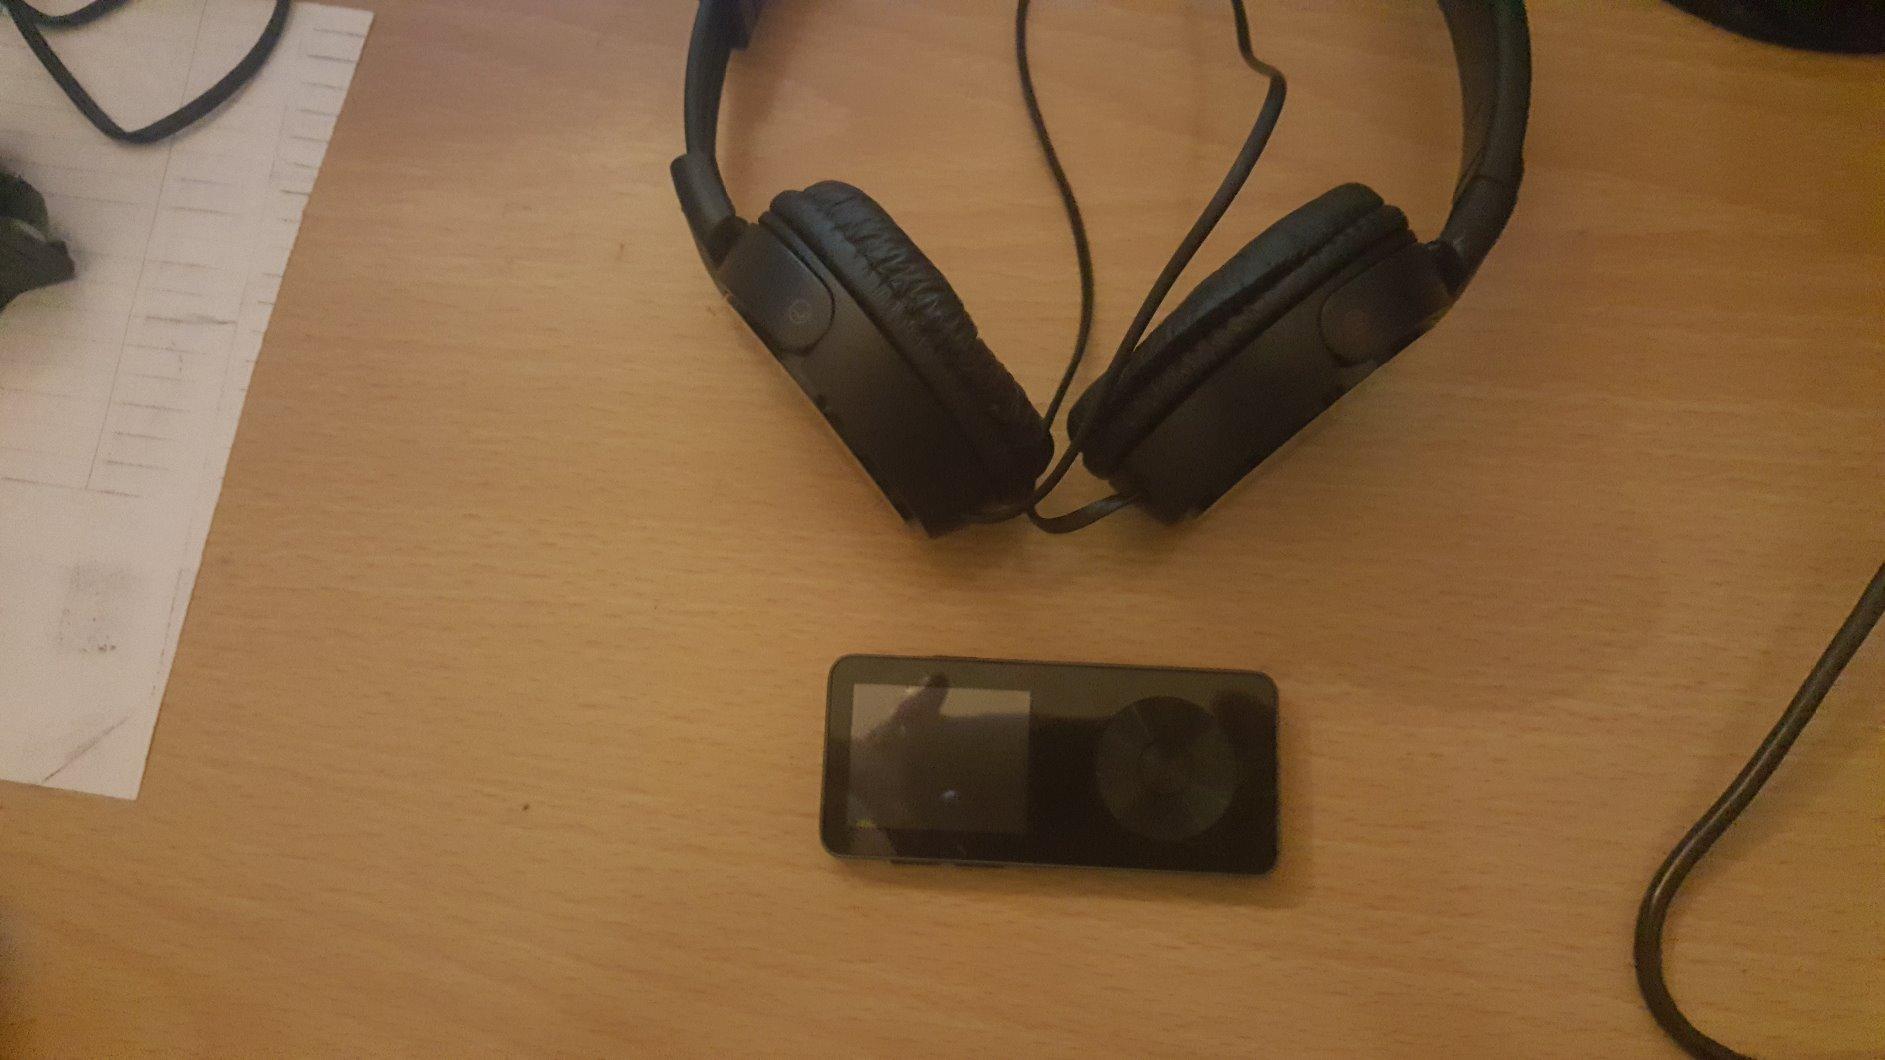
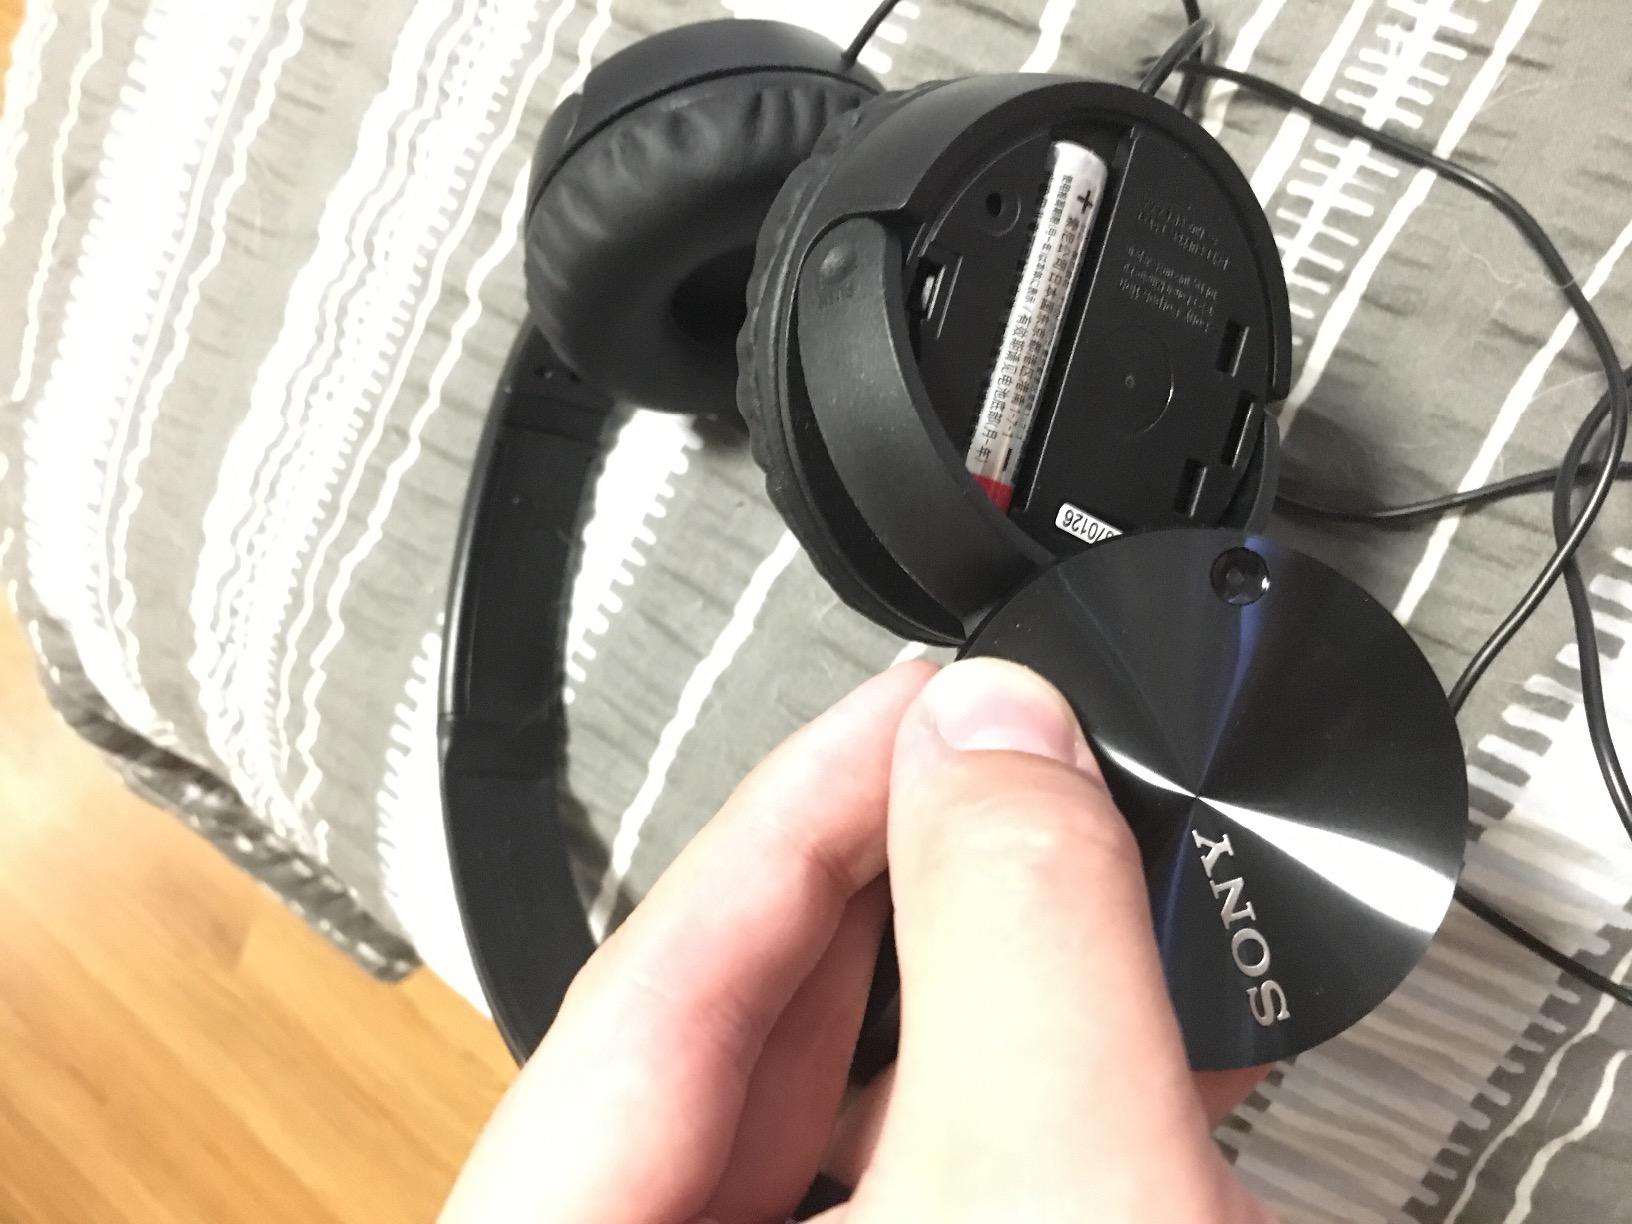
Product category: headphones
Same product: yes